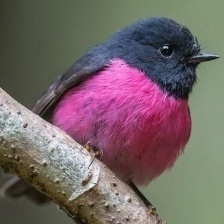
Species: PINK ROBIN
Scientific name: PETROICA RODINOGASTER
ImageNet parent category: robin